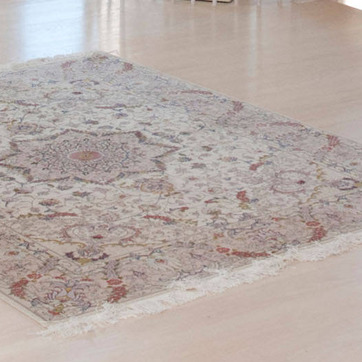
Material: carpet